Pillars of Ashoka

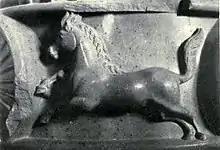
The horse motif on the Sarnath Lion Capital of Ashoka, is often described as an example of Hellenistic realism.

Various foreign influences have been described in the design of these capitals. The animal on top of a lotiform capital reminds of Achaemenid column shapes. The abacus also often seems to display some influence of Greek art: in the case of the Rampurva bull or the Sankassa elephant, it is composed of honeysuckles alternated with stylized palmettes and small rosettes. A similar kind of design can be seen in the frieze of the lost capital of the Allahabad pillar. These designs likely originated in Greek and Near-Eastern arts. They would probably have come from the neighboring Seleucid Empire, and specifically from a Hellenistic city such as Ai-Khanoum, located at the doorstep of India. Most of these designs and motifs can also be seen in the Pataliputra capital.